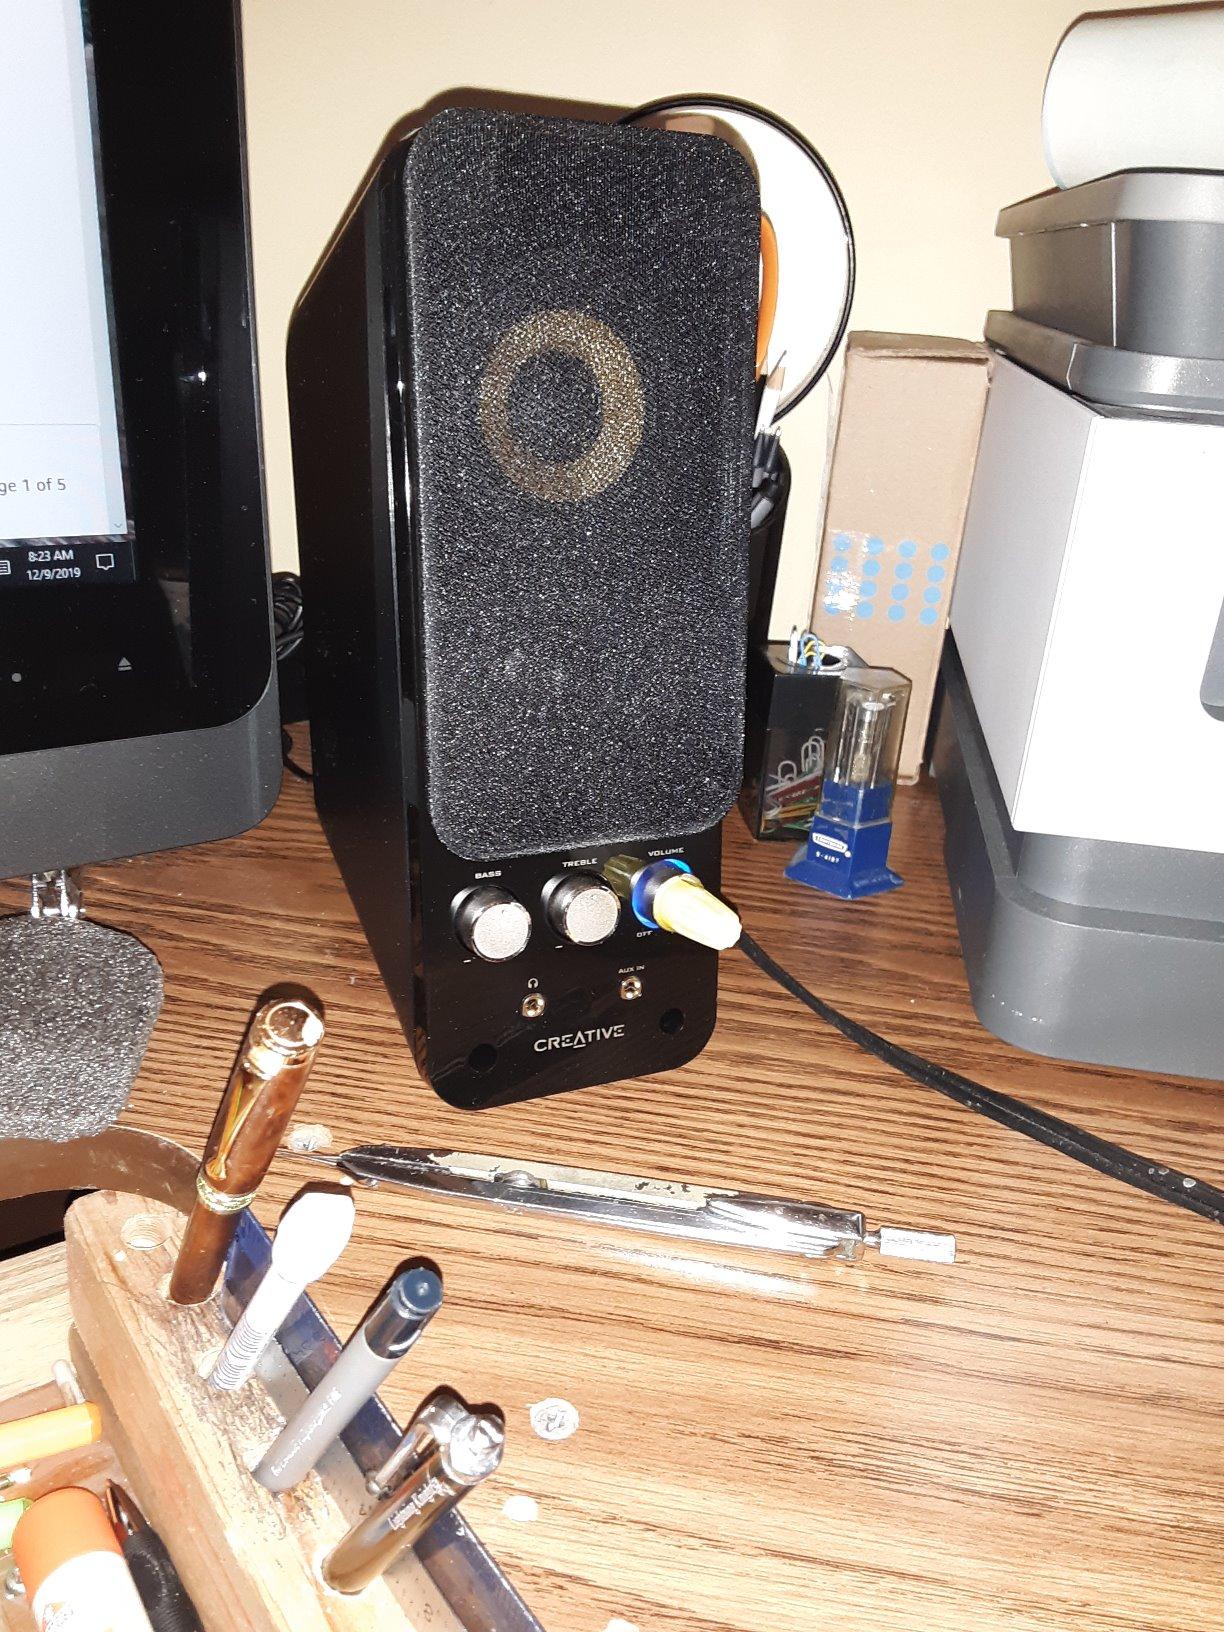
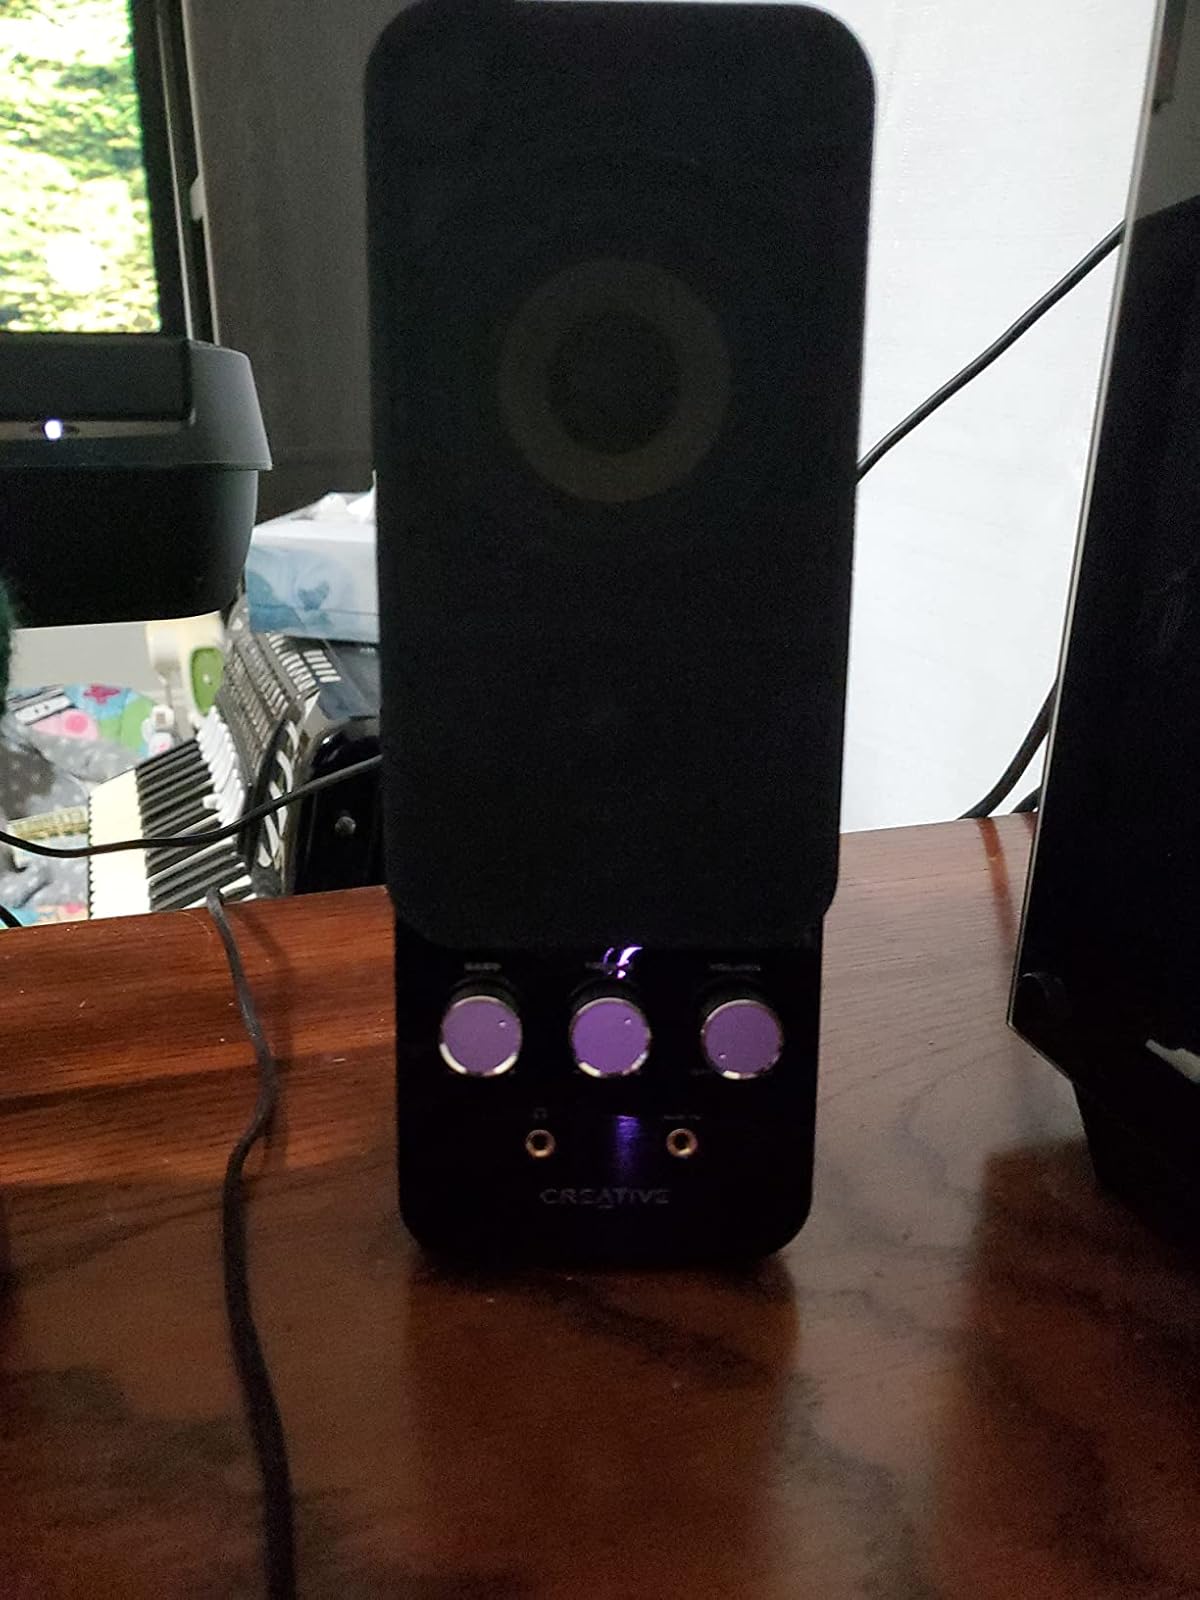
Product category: speaker
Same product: yes